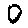
Label: 0